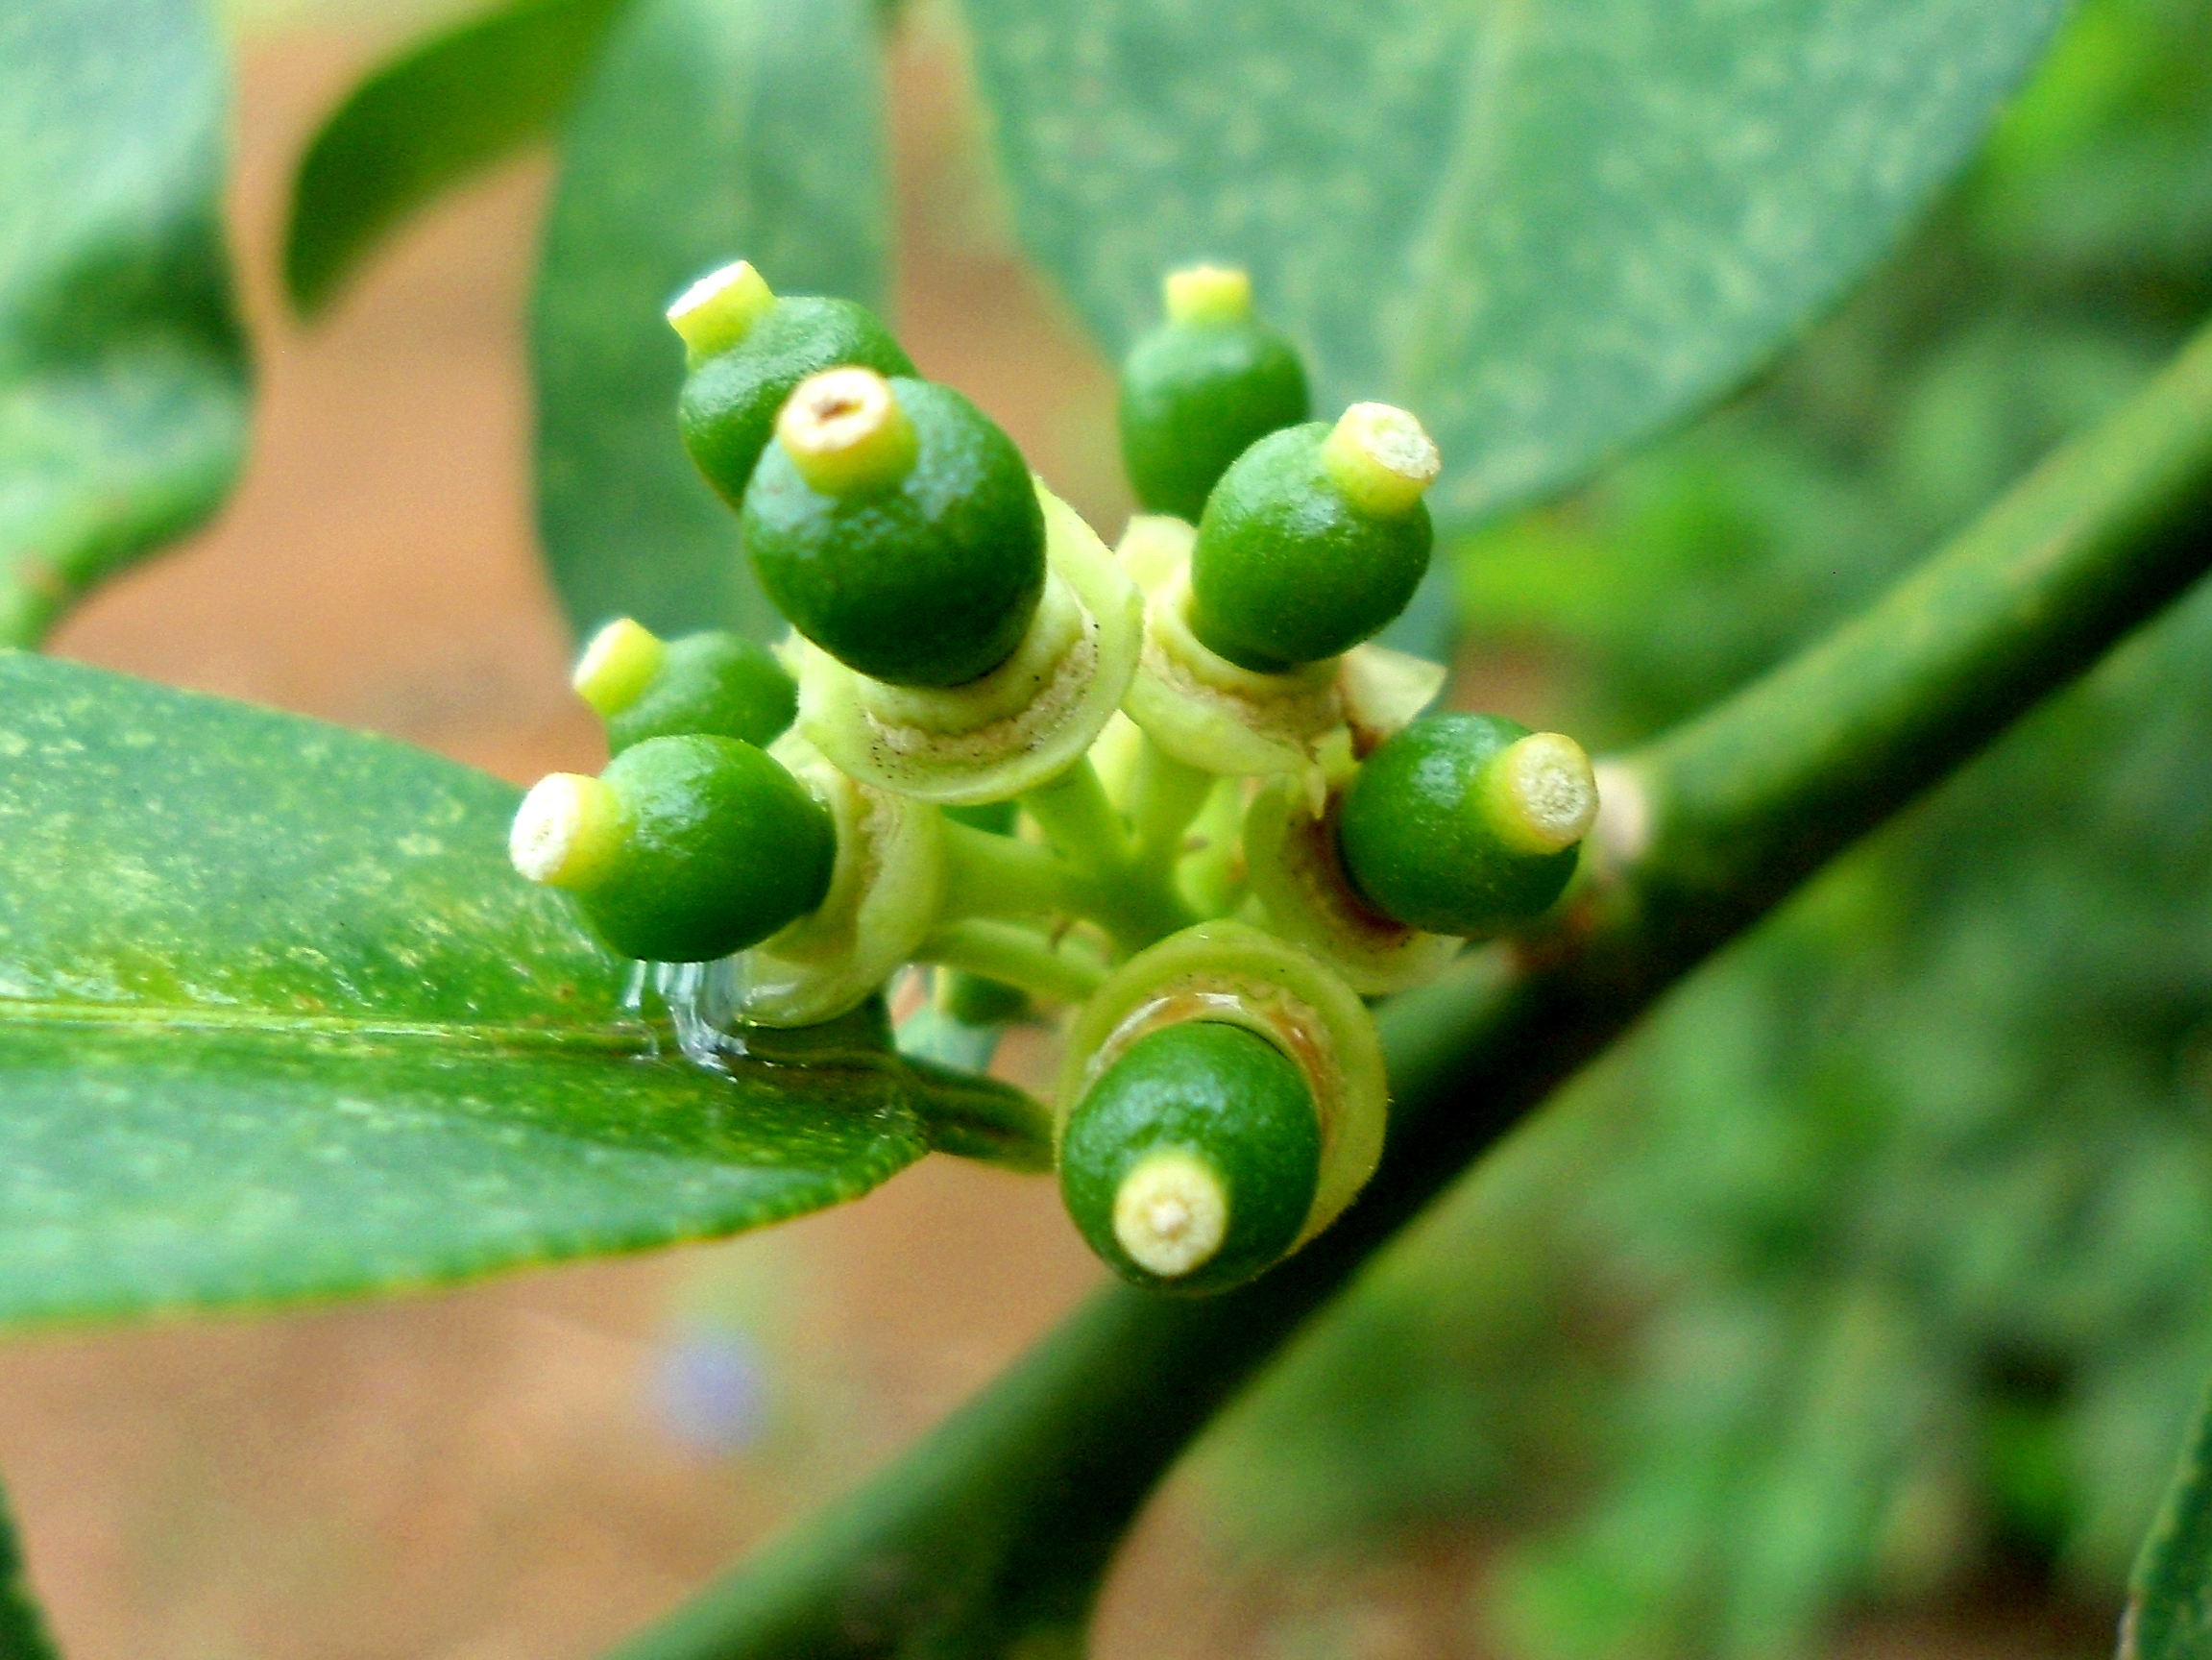
tree, plant, macro photography, plant stem, plant pathology